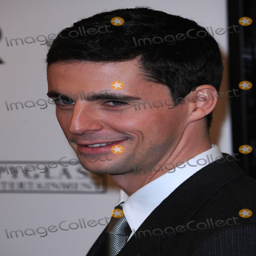
actor arriving at the premiere